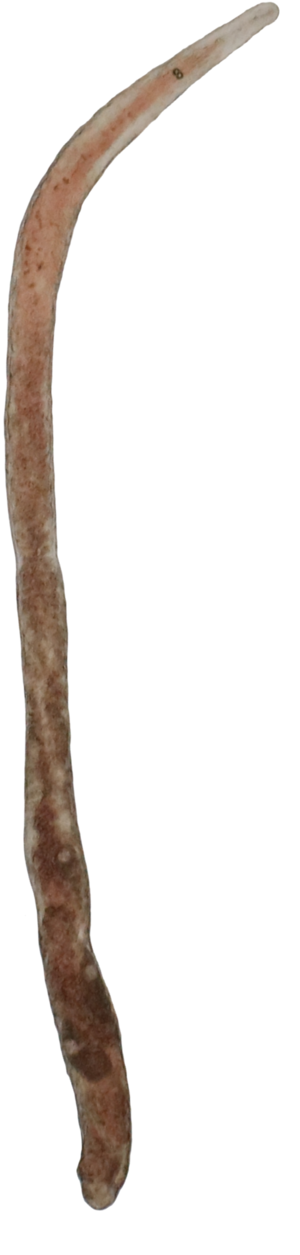
Sterreria est un genre de némertodermatides de la famille des Nemertodermatidae, des vers marins microscopiques.